Georges Hall

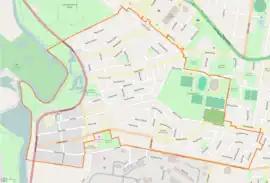
Georges Hall suburb boundary

Georges Hall, a suburb of local government area City of Canterbury-Bankstown, is located 24 kilometres south-west of the Sydney central business district in the state of New South Wales, Australia, and is part of the South-western Sydney region.